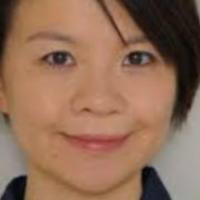
Age group: age 31-40